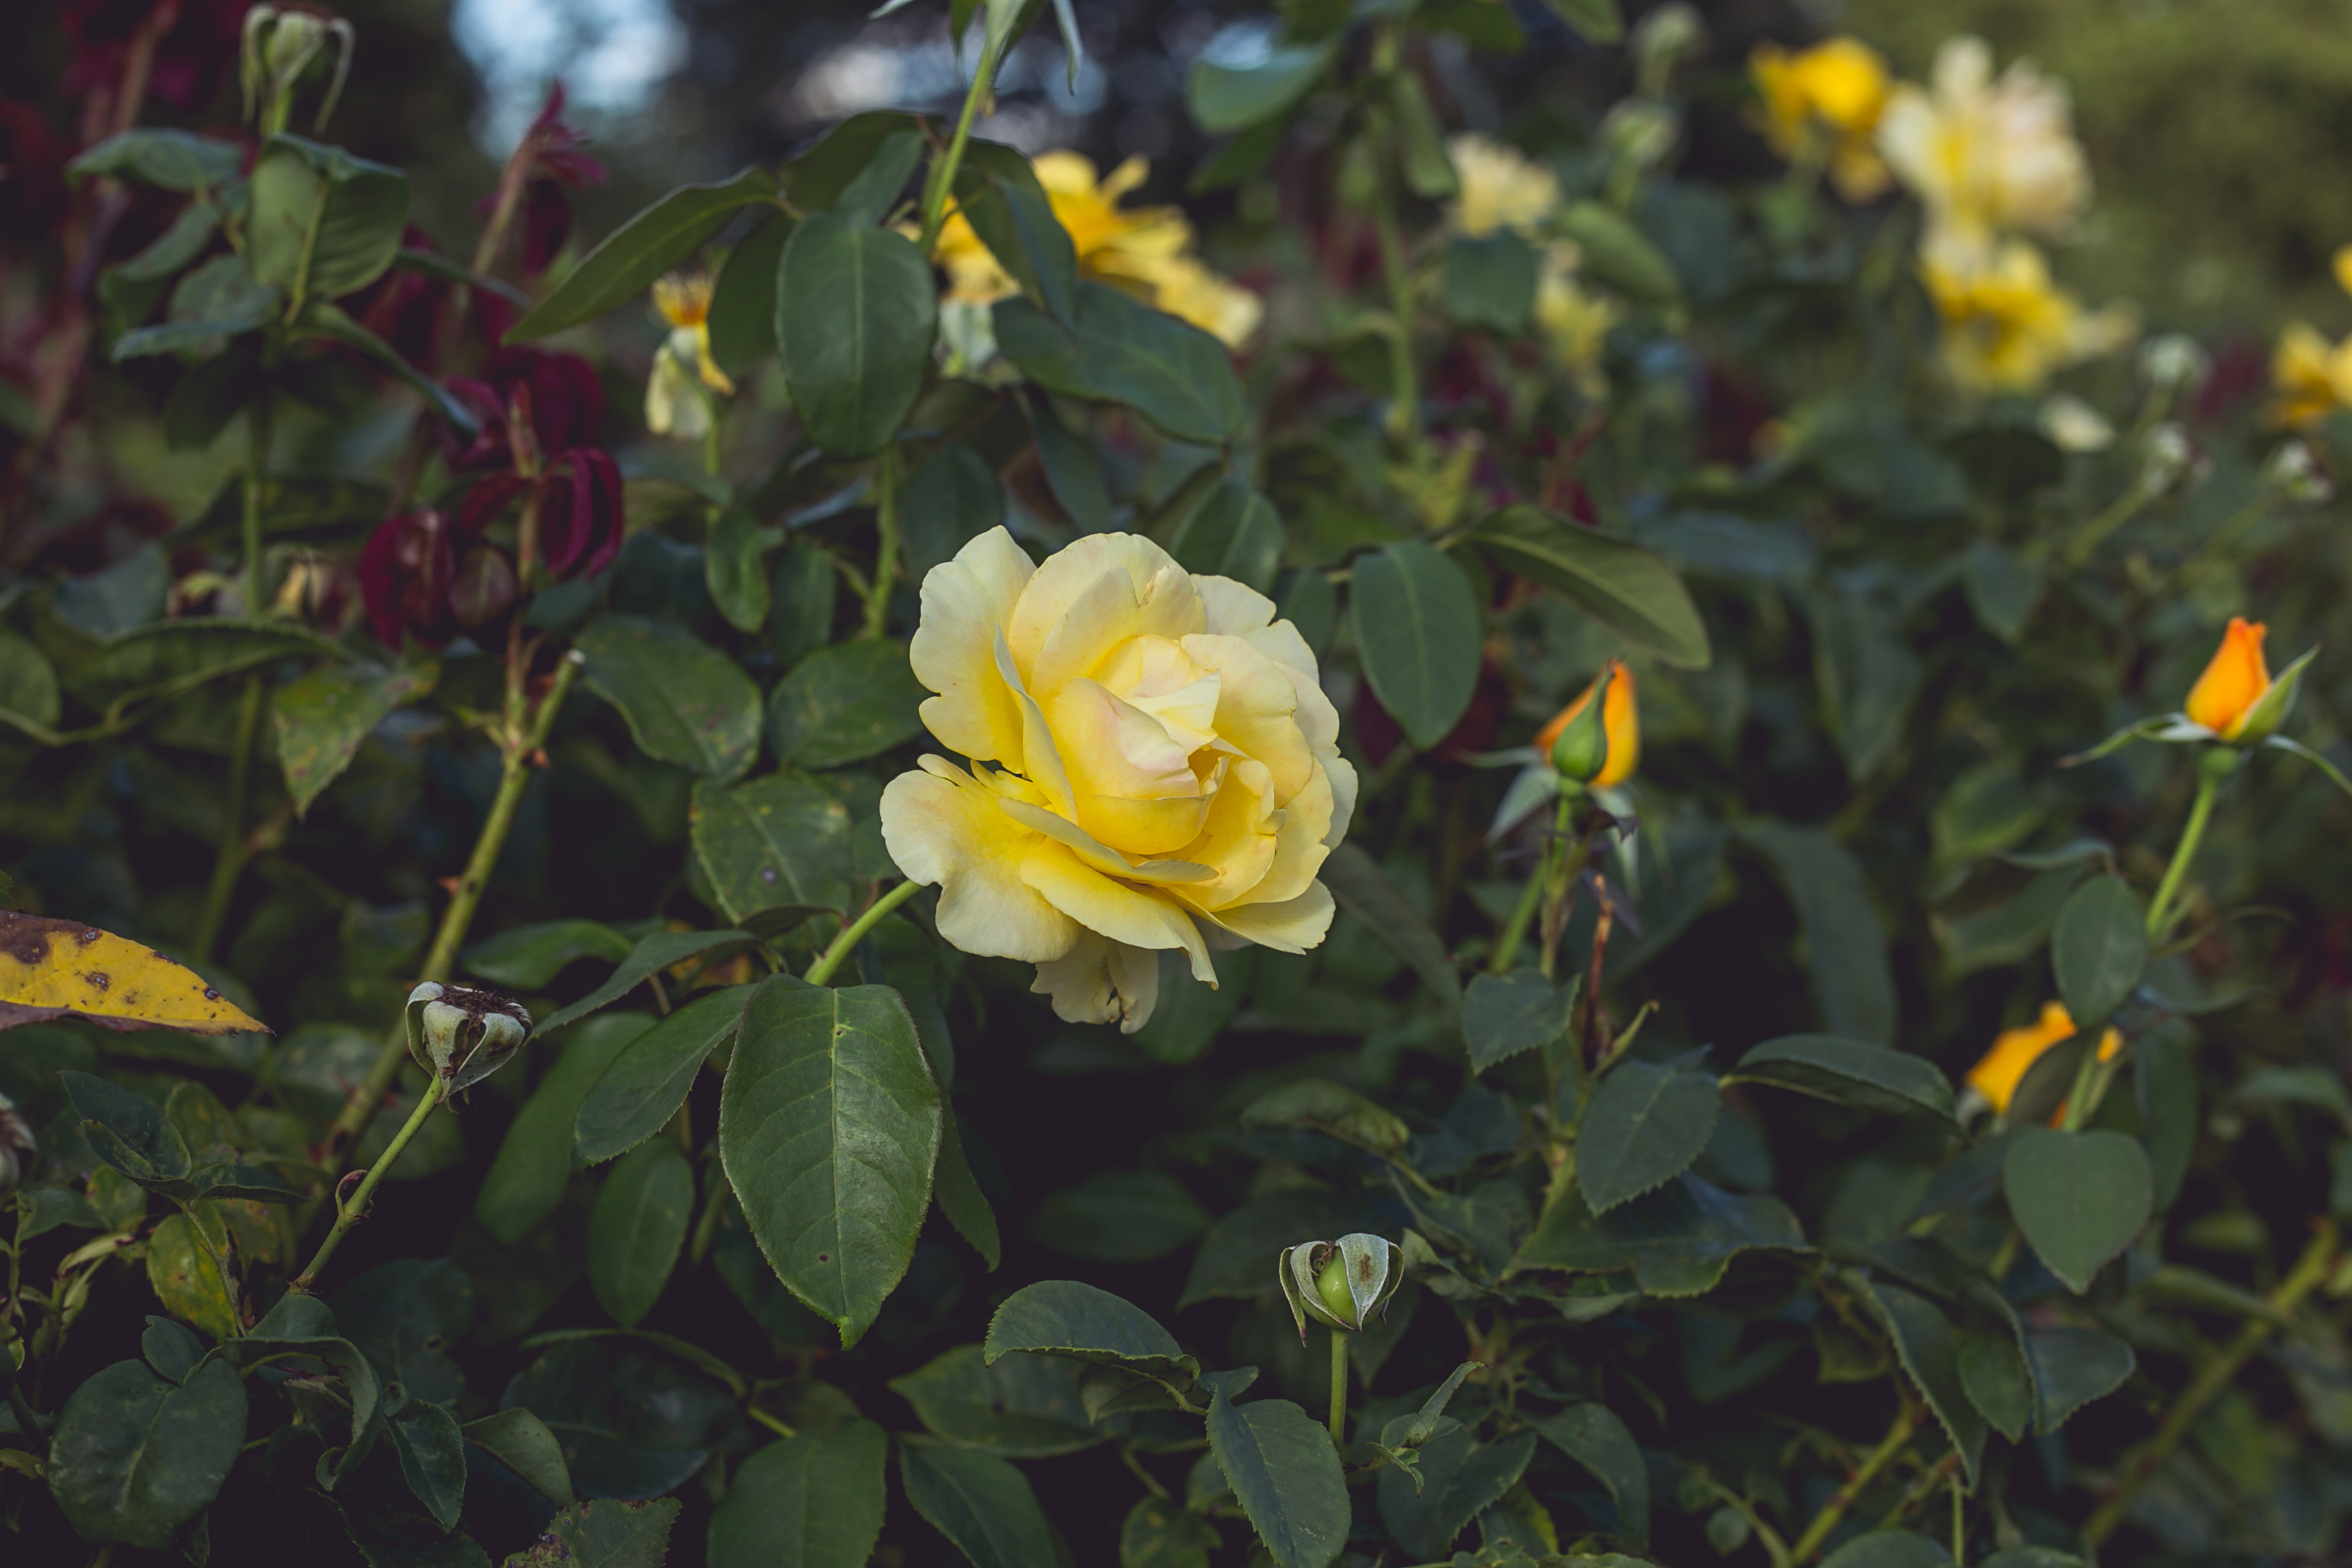
beautiful, beauty, bush, color, colour, flora, flower, flowers, garden, gardening, herb, love, perennial, pink, plant, rosa, rosaceae, rose, rose garden, spring, yellow, yellow rose, yellow flower, flowering plant, Julia child rose, floribunda, rose family, petal, leaf, garden roses, botany, rose order, grass, plant stem, austrian briar, shrub, annual plant, camellia, wildflower, perennial plant